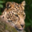
Label: leopard